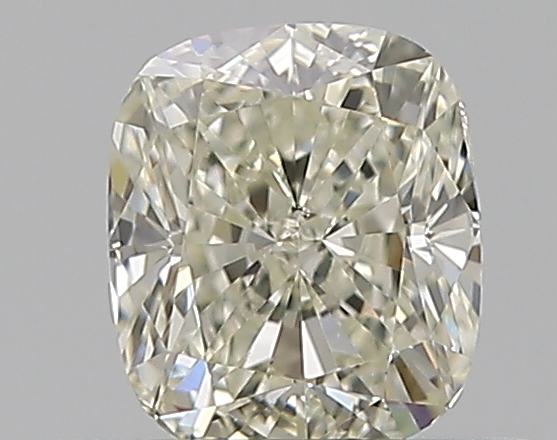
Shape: cushion
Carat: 0.5
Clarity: SI1
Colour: L
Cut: VG
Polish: EX
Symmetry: VG
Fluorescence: N
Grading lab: GIA
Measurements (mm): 4.87 x 4.19 x 2.89